Bernard Rubin

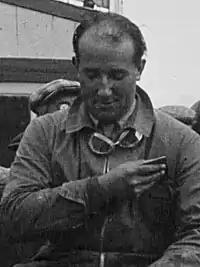
Bernard Rubin at the 1928 24 Hours of Le Mans

Bernard Rubin (6 December 1896 – 27 June 1936) was an Australian racing driver and pilot who was a member of the "Bentley Boys" team at the Bentley Motor Company and winner of the 1928 24 Hours of Le Mans.